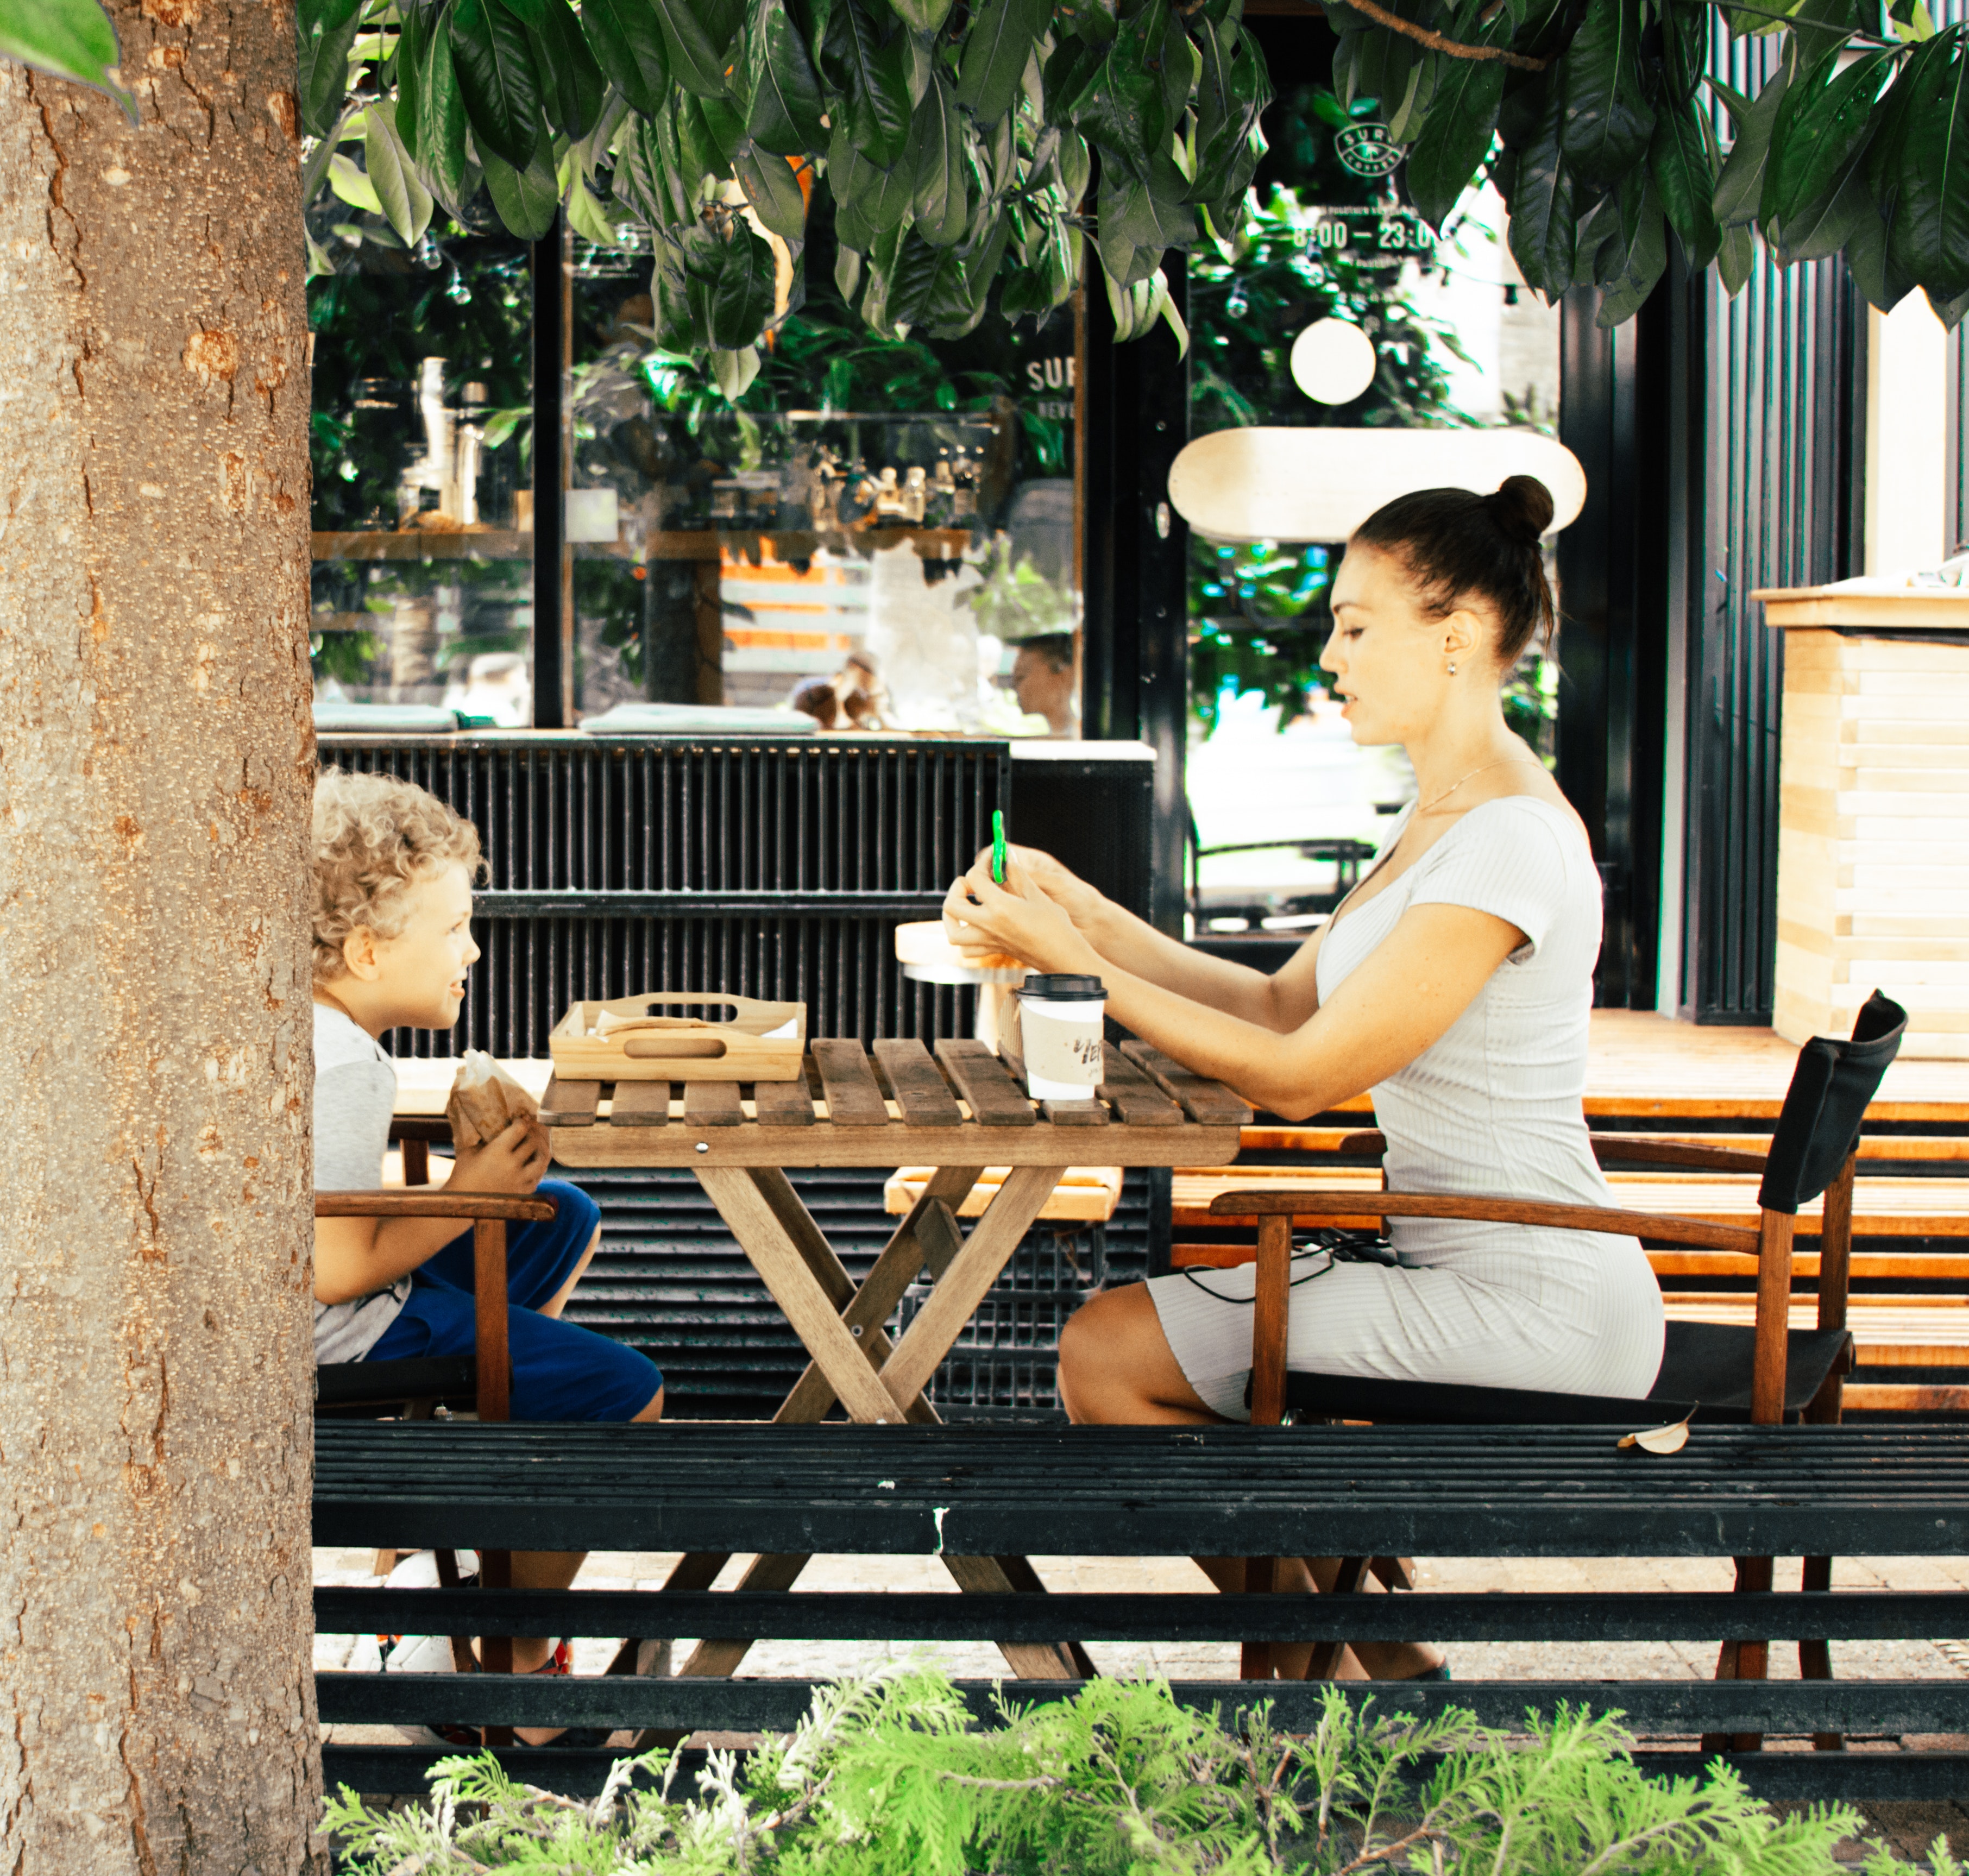
leisure, sitting, outdoor furniture, botany, tree, furniture, vacation